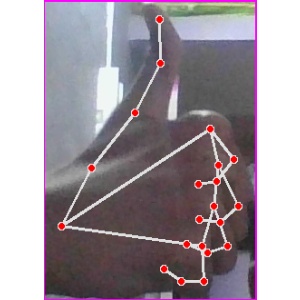
अक्षर: थ